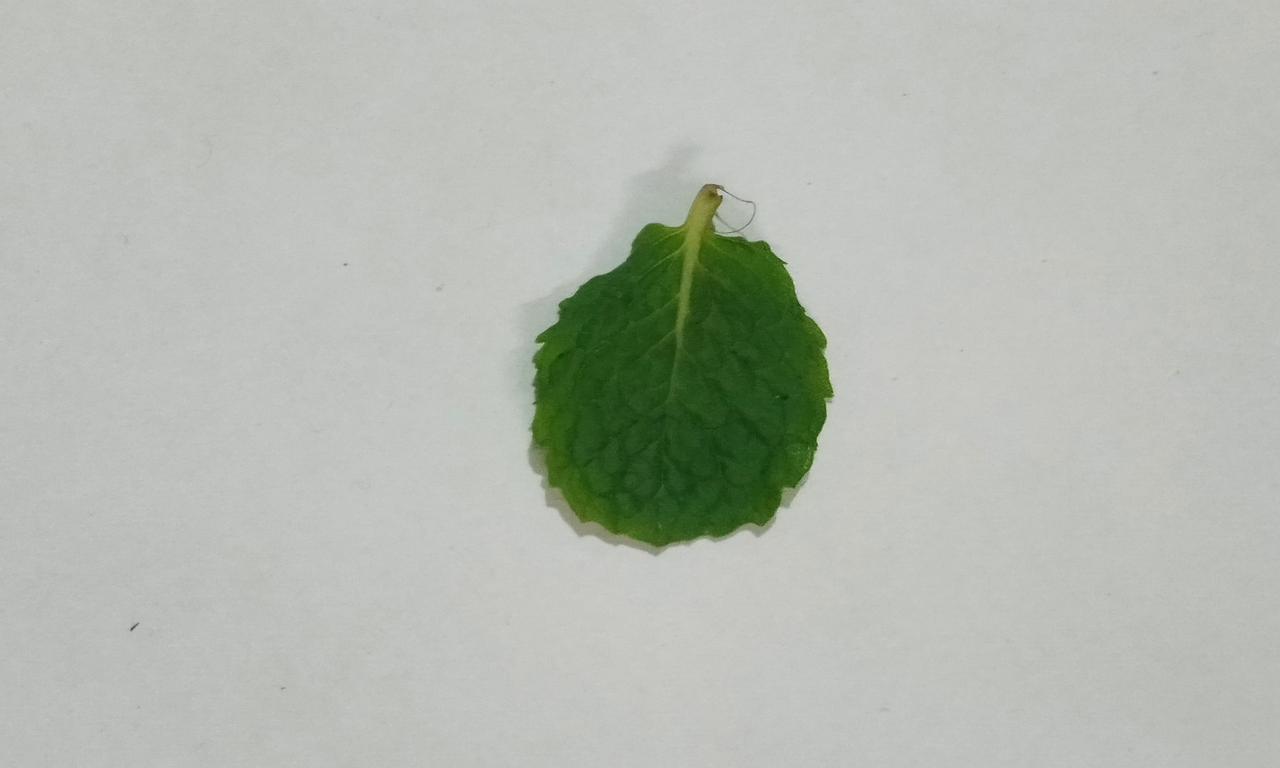
Label: Fresh